Sæbygaard, Kalundborg Municipality

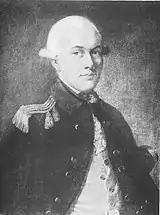
Arnoldus von Falkenskiold.

In 1761, Sæbygaard was acquired by Sophie Hedevig Rantzau. Her second husband, Christian Frederik von Levetzau. who had constructed one of the four Amalienborg mansions, had died in 1756. In 1770, she constructed a new main building on the Sæbygaard estate. Neither of her two marriages produced any children. After her death the estate was therefore passed down to her relative Frederik Sophus Rantzau.